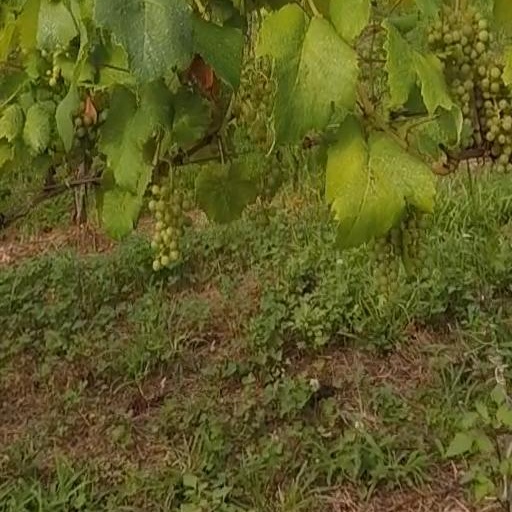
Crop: grape